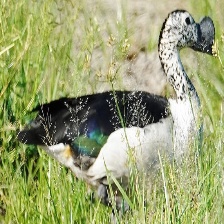
Species: KNOB BILLED DUCK
Scientific name: SARKIDIORNIS MELANOTOS
ImageNet parent category: drake